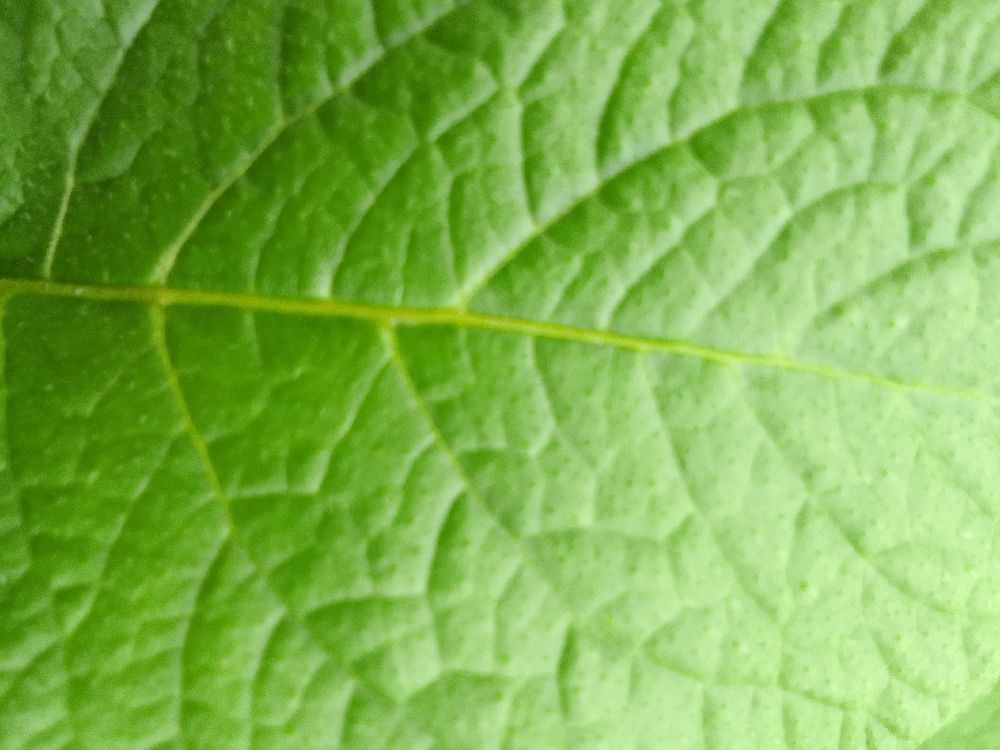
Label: Healthy